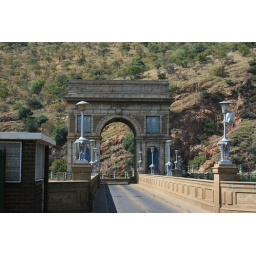
This is the road over the dam wall at Hartebeesport Dam